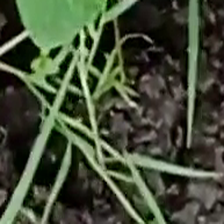
Weed species: Harali_(Cynodon_dactylon)